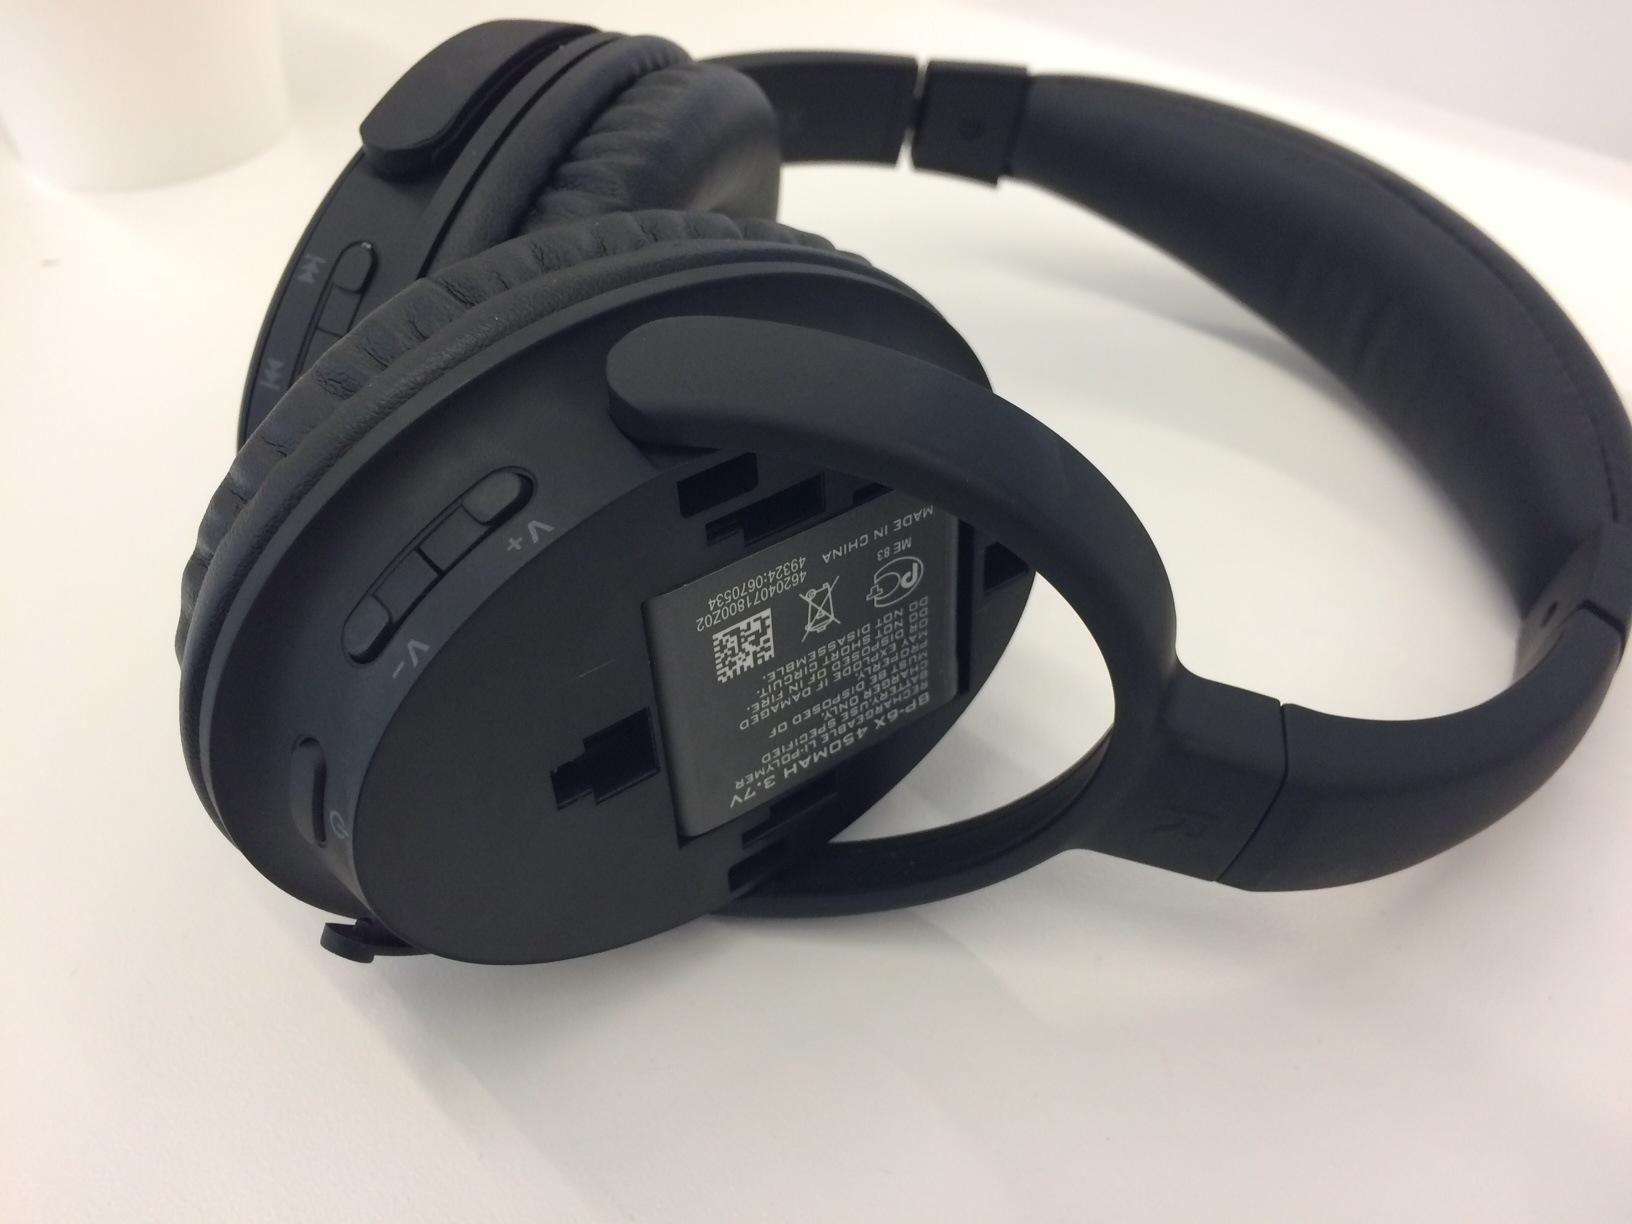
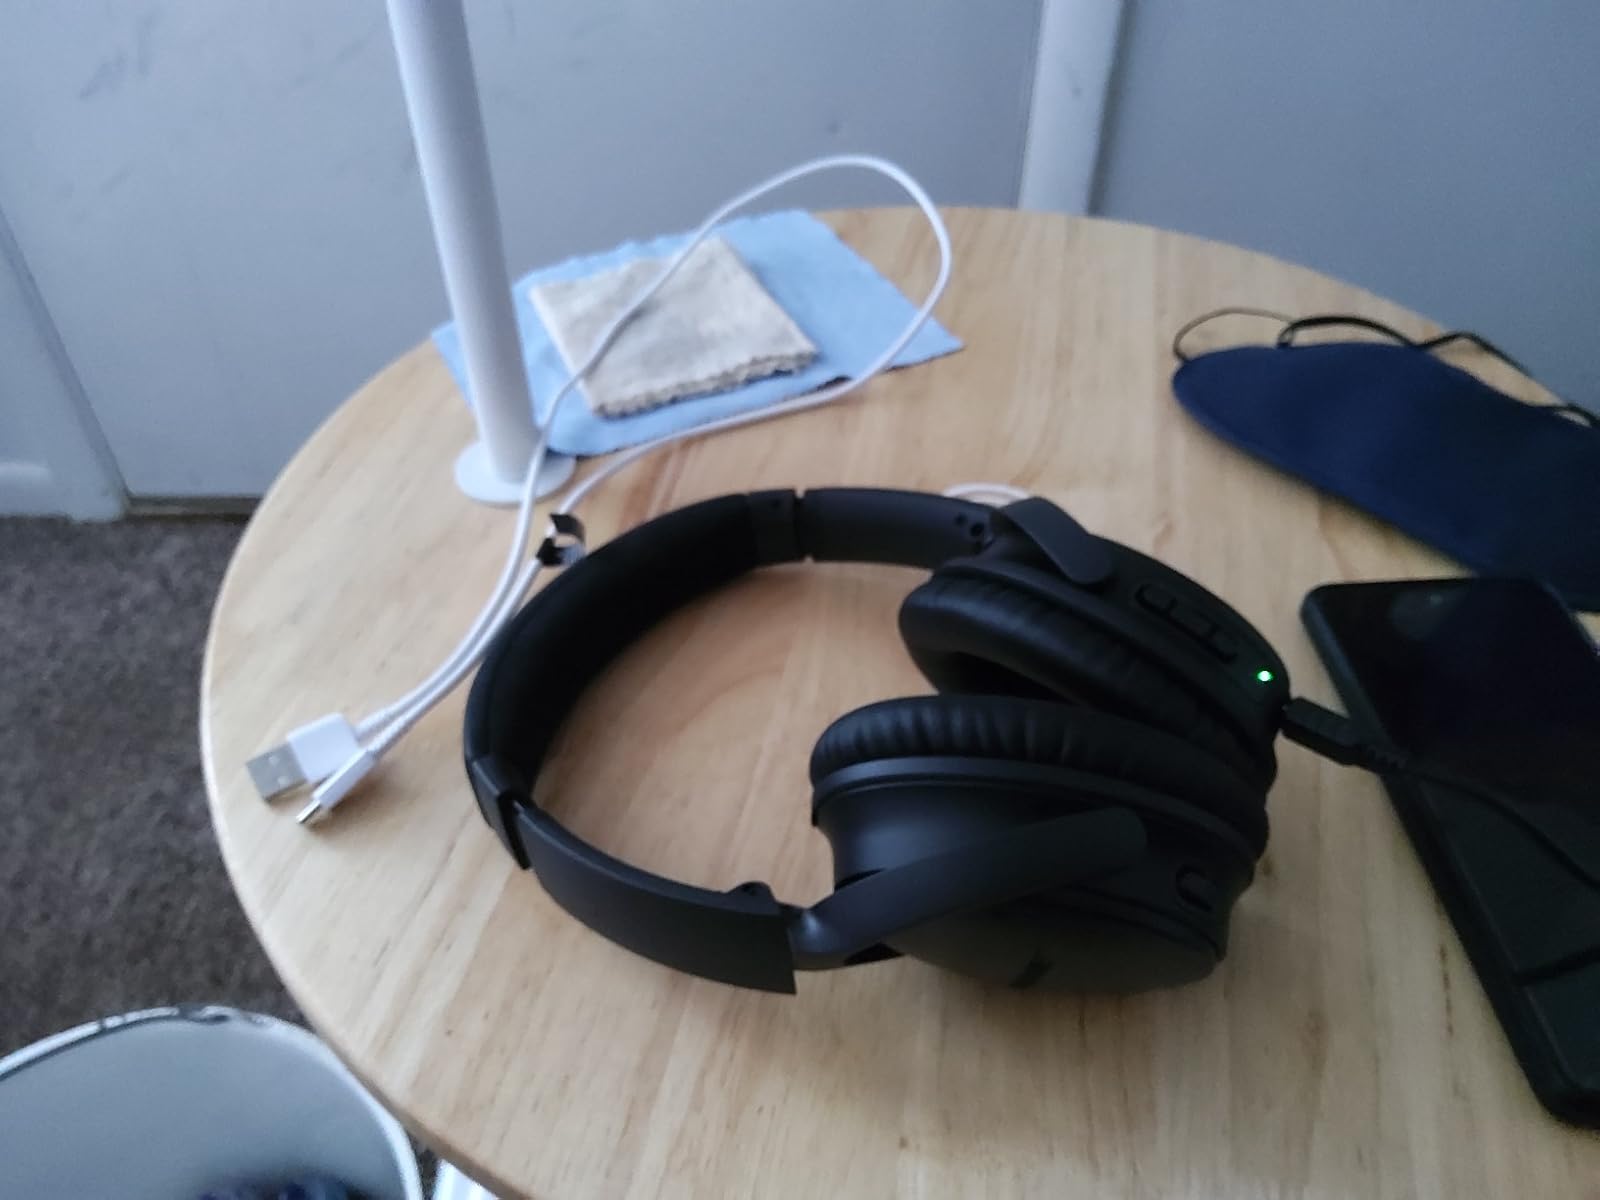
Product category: headphones
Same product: no